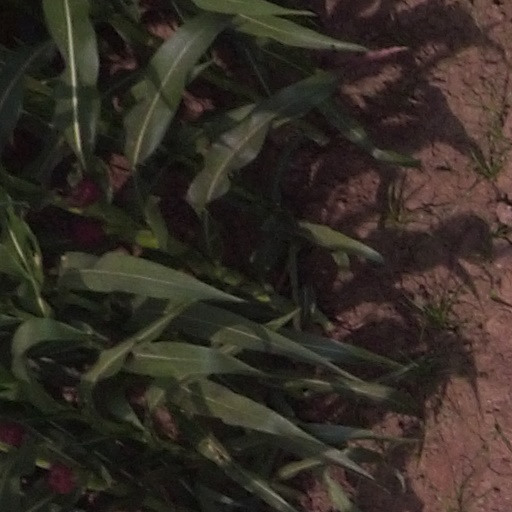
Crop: maize; corn